IKSU

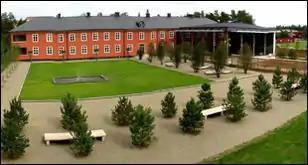
IKSU spa in Umedalen

IKSU sport, previously known as "IKSU sportcenter", is located at the Umeå University campus. It is the largest sports facility in Scandinavia. Its address is Petrus Laestadiusväg 15. The facility is currently over .